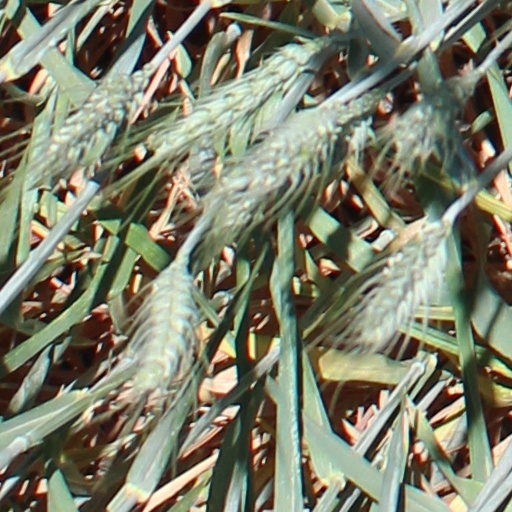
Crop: wheat